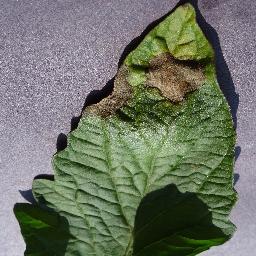
Label: Tomato___Late_blight